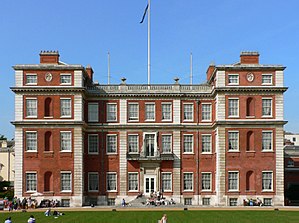
Marlborough House
Marlborough House
Marlborough House er et palæ i Westminster i London, Storbritannien. Det blev tegnet af Christopher Wren for Sarah Churchill, hertuginde af Marlborough, og det stod færdigt i 1711.